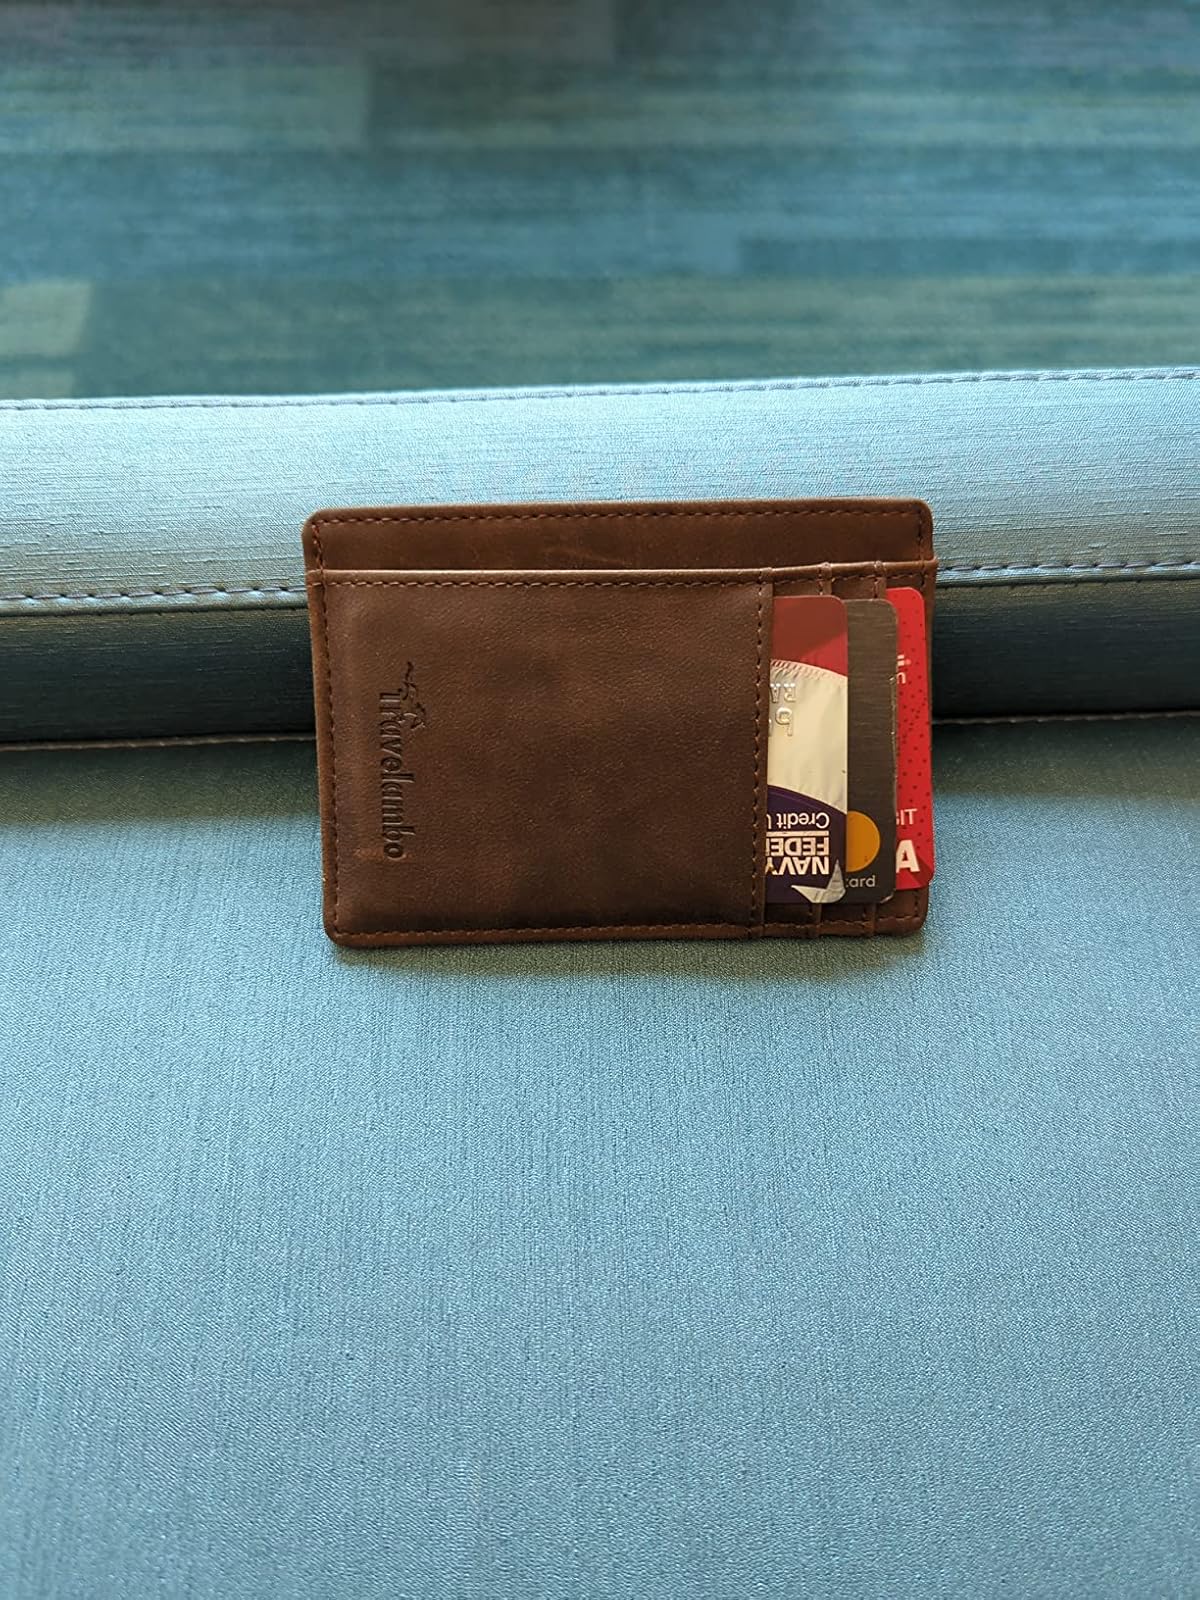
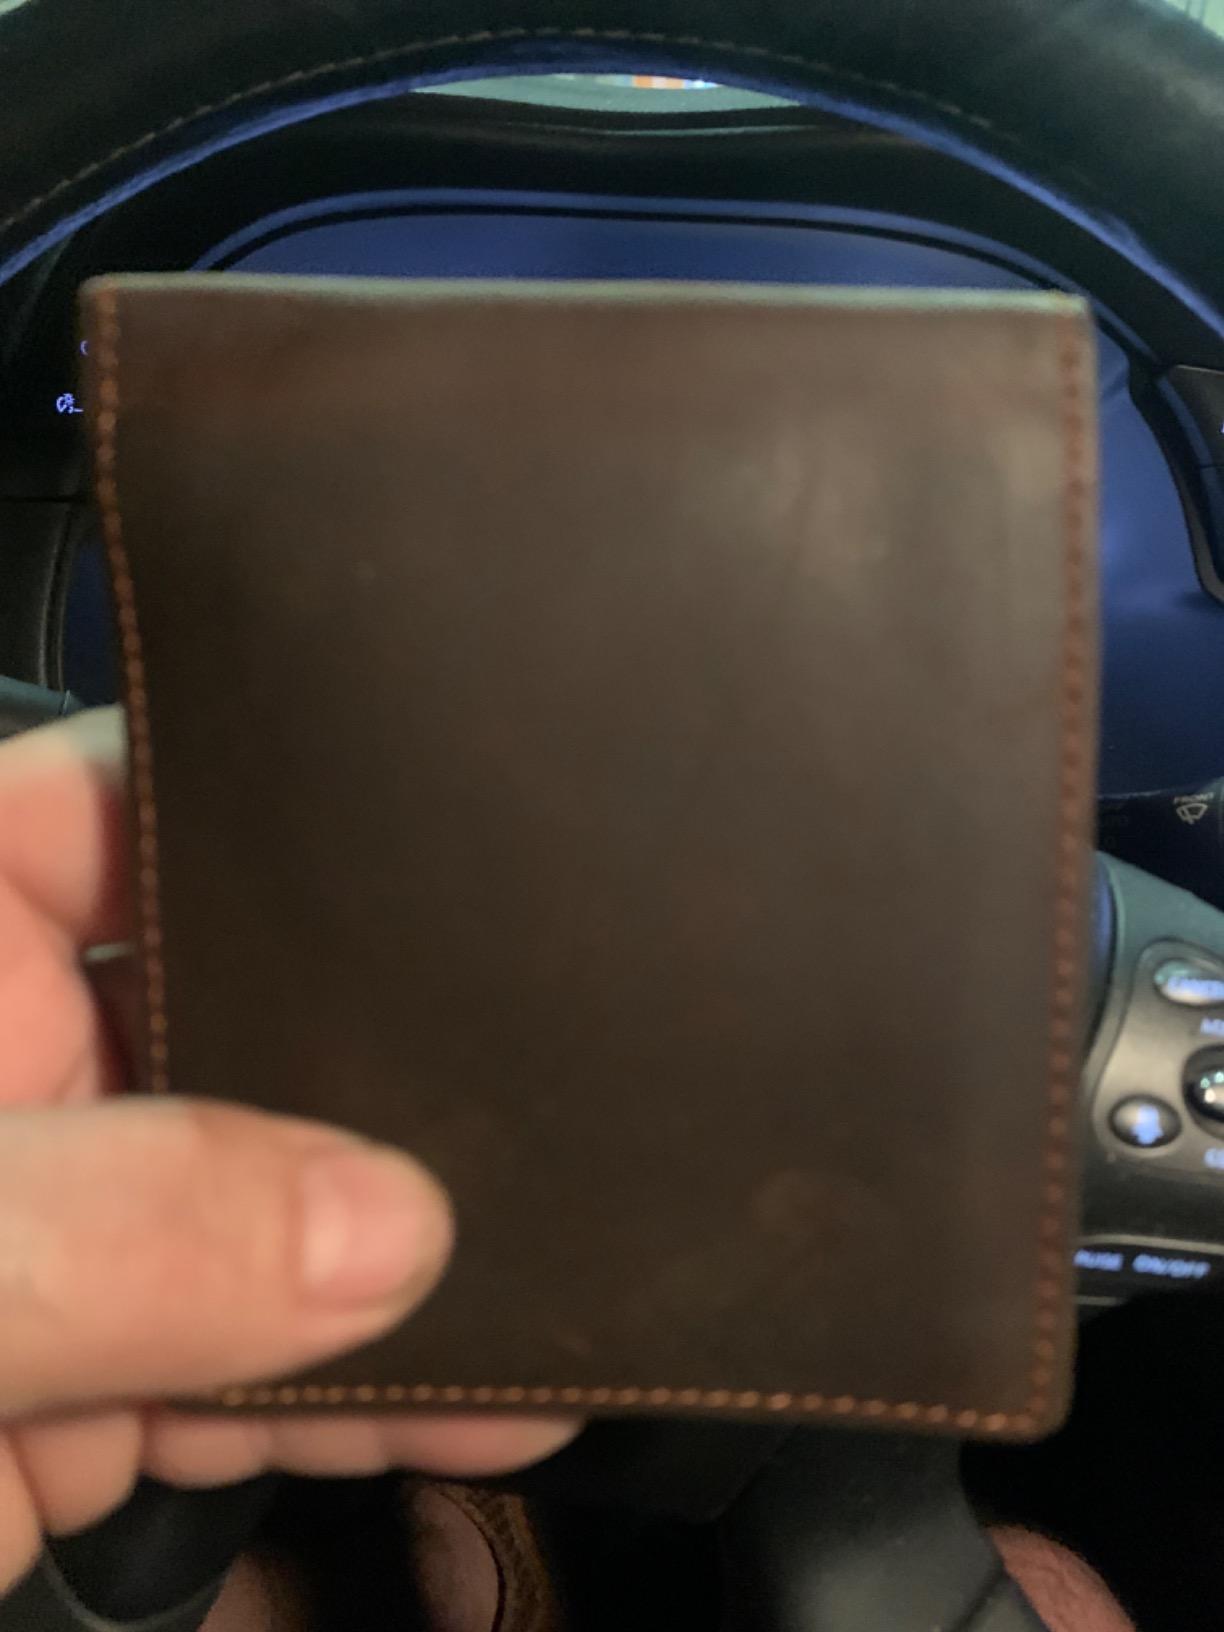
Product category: accessories_wallet
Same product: no